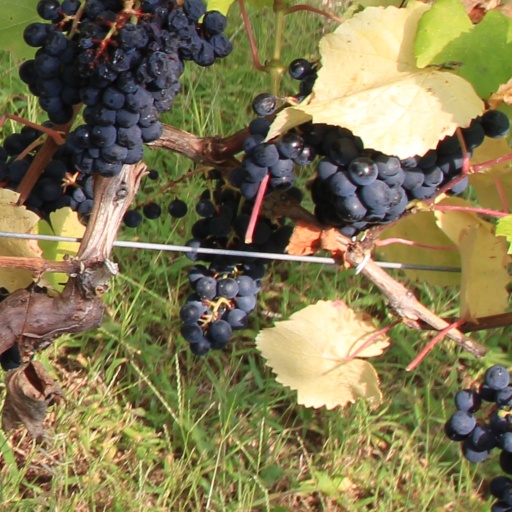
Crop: grape